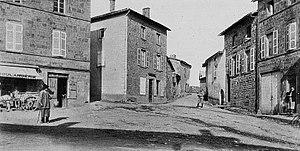
Dictionnaire illustré des communes du département du Rhône. Tome 1 / par MM. E. de Rolland et D. Clouzet.
Légny est une commune française, située dans le département du Rhône en région Auvergne-Rhône-Alpes.